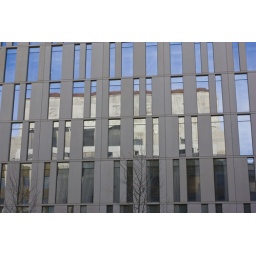
LA Times building reflection in the windows of the LAPD building